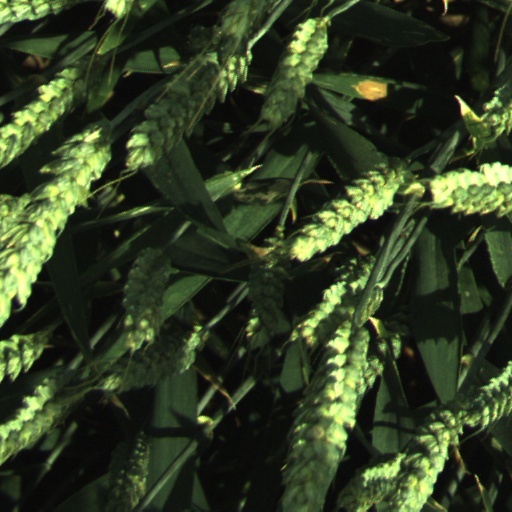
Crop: wheat